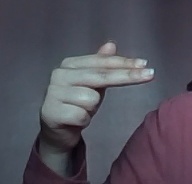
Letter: ghain